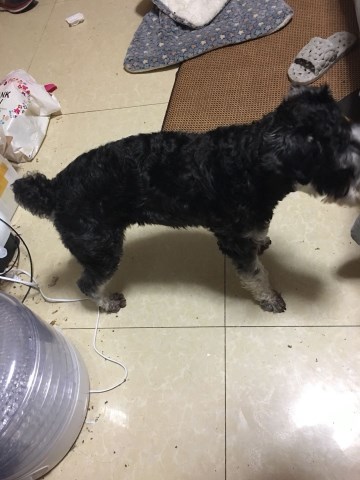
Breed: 2342-n000102-miniature_schnauzer